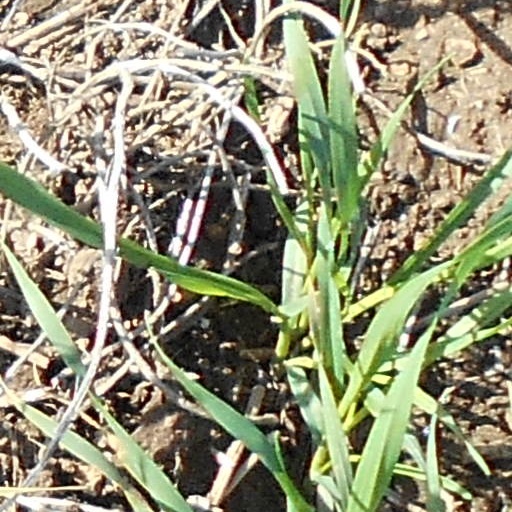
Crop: wheat